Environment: real
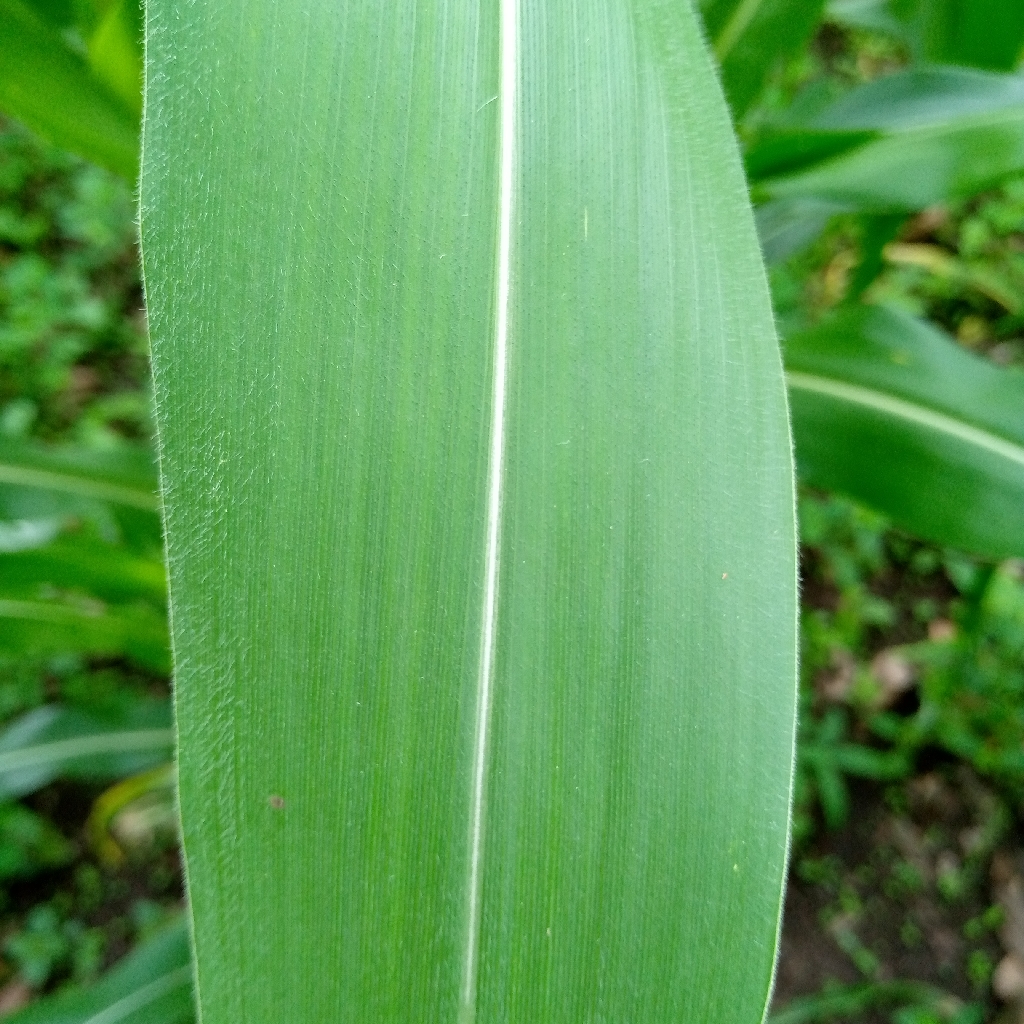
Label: healthy